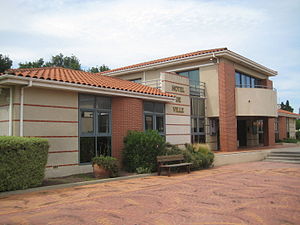
Pollestres
Rådhuset i Pollestres
Rådhuset i Pollestres
Pollestres er en by og kommune i departementet Pyrénées-Orientales i Sydfrankrig.